Watford

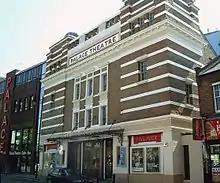
Watford Palace Theatre

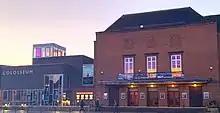
Watford Colosseum was the venue for the Snooker Shoot Out from 2017–2020.

Watford developed on the River Colne in southern Hertfordshire, England, northwest of central London. Ethnicity is 61.9% White British, 2.3% Irish, 0.1% Gypsy or Irish traveller, 7.7% Other White, 17.9% Asian/Asian British, 5.8% Black or Black British.